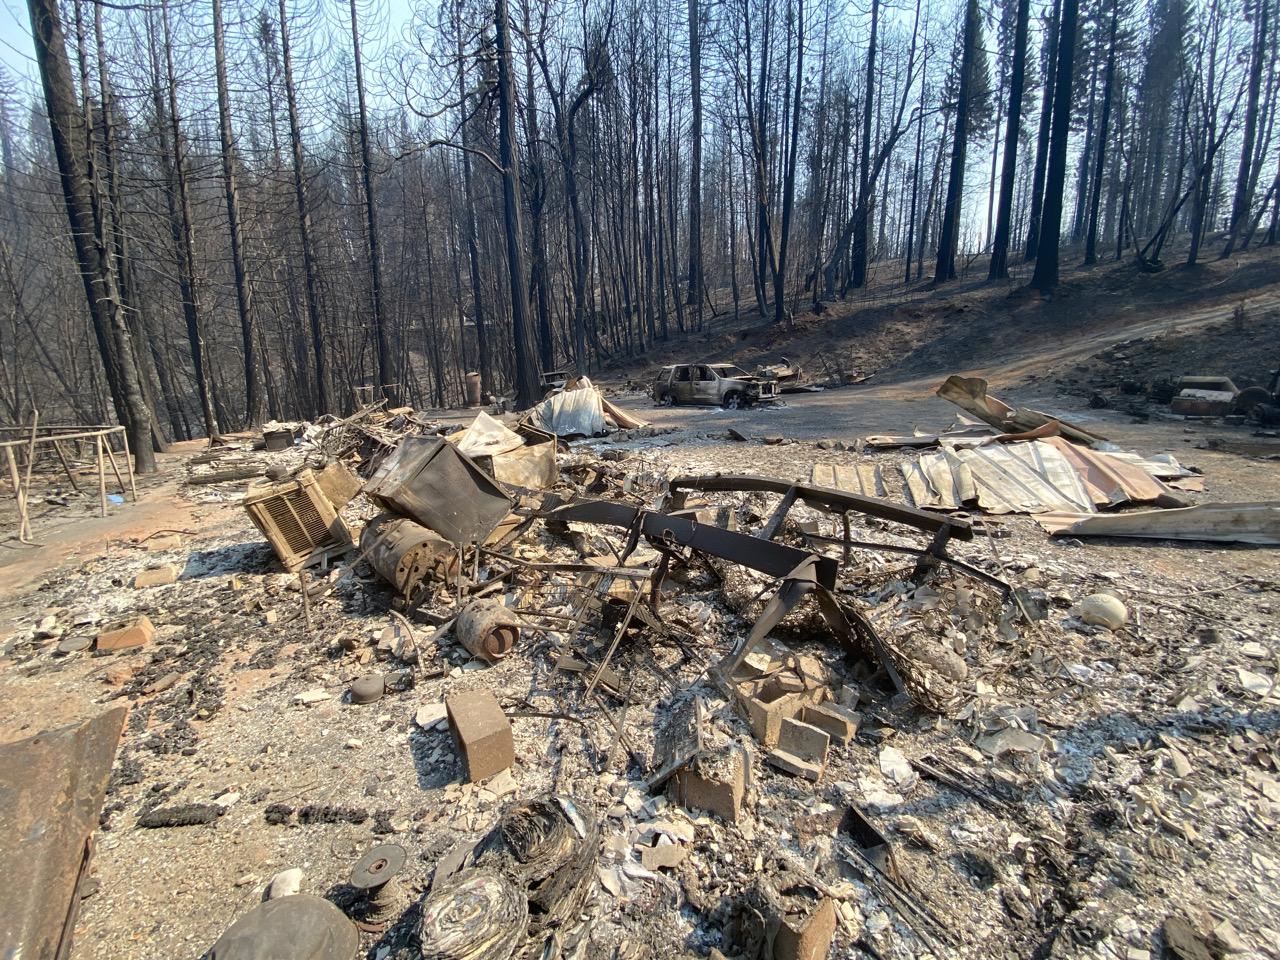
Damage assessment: destroyed